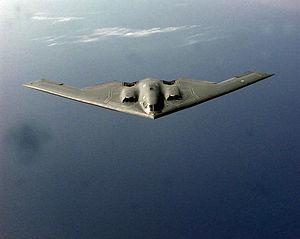
Le terme superpuissance désigne une nation dont le rayonnement économique, culturel, politique et militaire est prééminent à travers le monde. Ainsi, une superpuissance est capable d’influencer des événements à l’échelle mondiale.